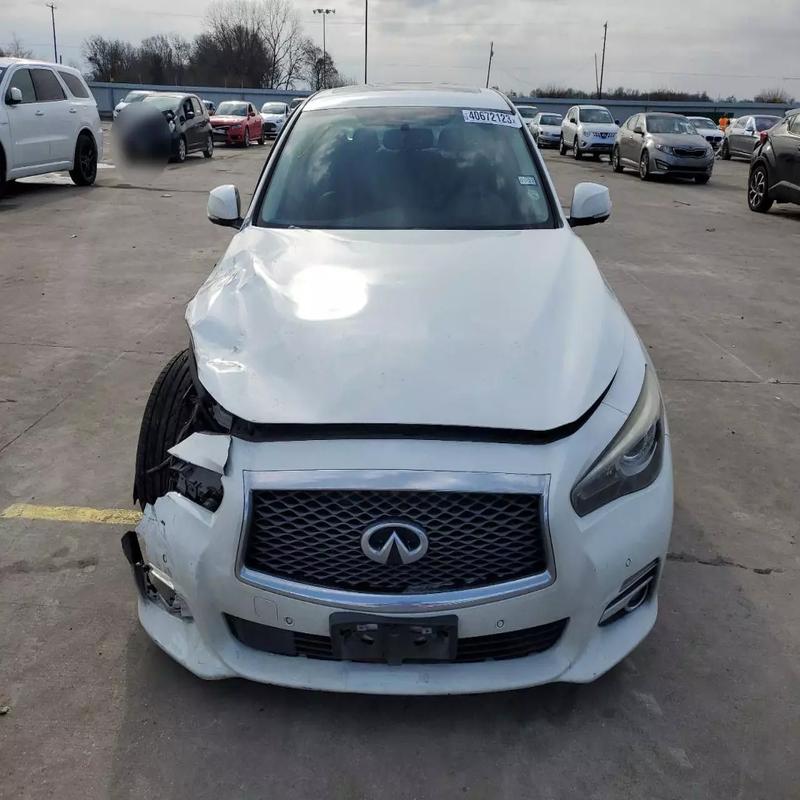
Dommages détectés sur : plaque d'immatriculation avant, pare-choc avant, feu avant droit, capot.
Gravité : majeur